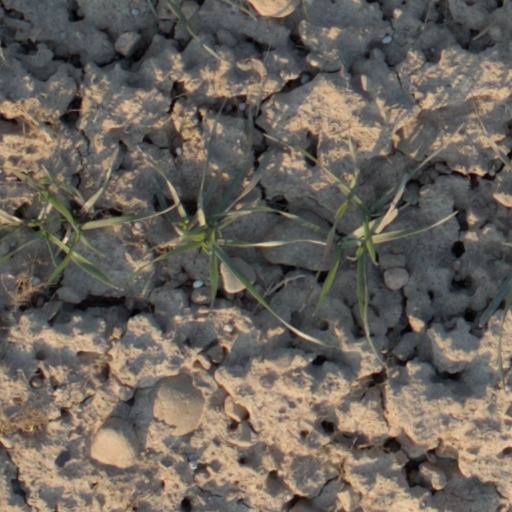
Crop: wheat